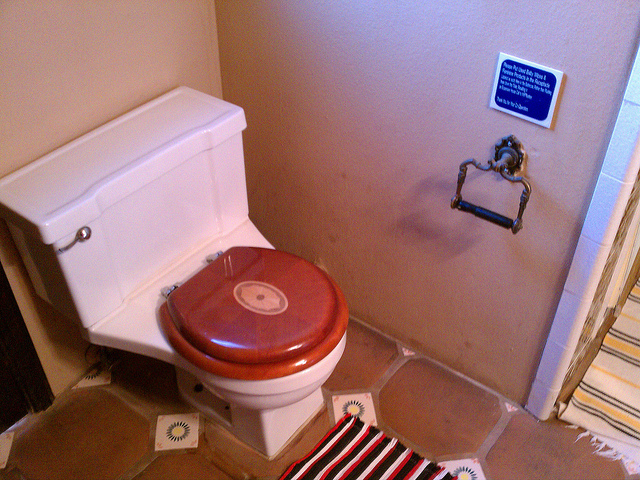
user: Given an image and a question. Answer the question in a short answer. Question: What item needs to be added to make this bathroom complete? Short Answer:
assistant: toilet paper